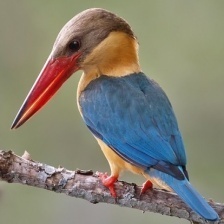
Species: STORK BILLED KINGFISHER
Scientific name: PELARGOPSIS CAPENSIS